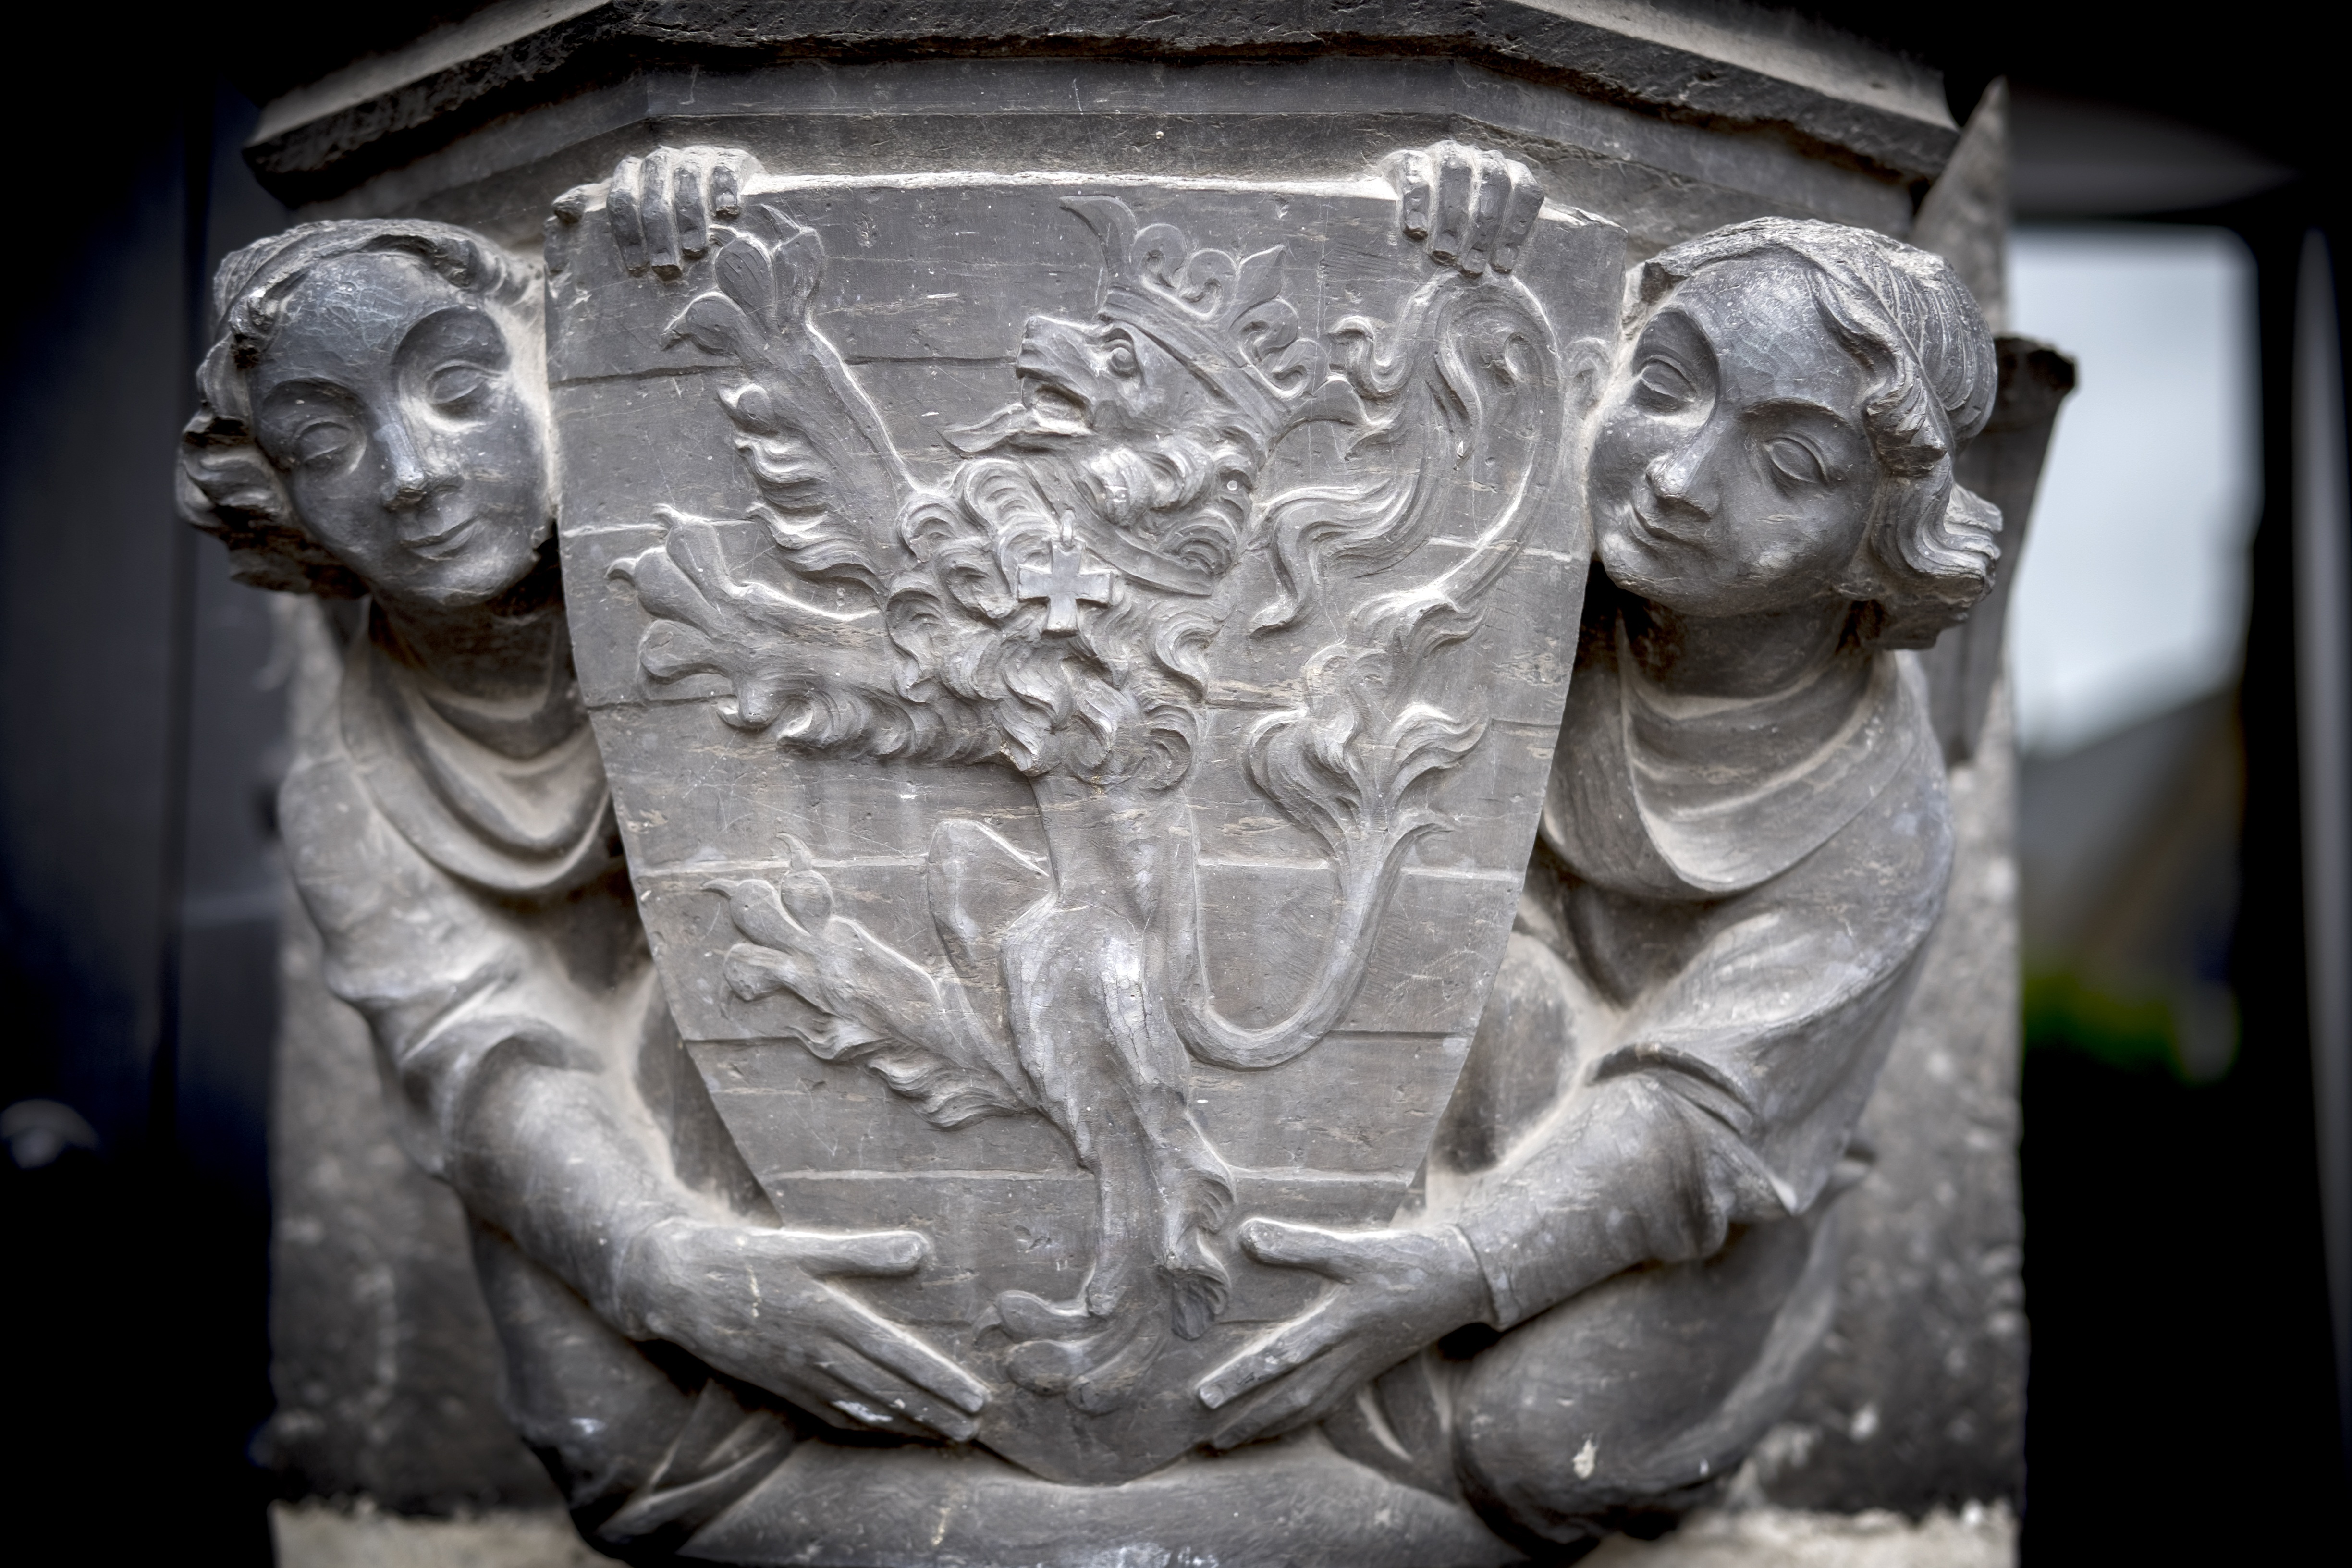
monument, statue, sculpture, art, carving, relief, bruges, stone carving, city in belgium